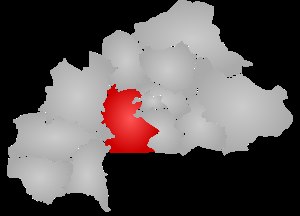
Centre-Ouest
Kort over regionen
Centre-Ouest er en af Burkina Fasos 13 regioner. Centre-Ouest havde i 2006 1.183.473 indbyggere. Regionshovedstaden er Koudougou. Regionen består af fire provinser: Boulkiemdé, Sanguié, Sissili og Ziro.